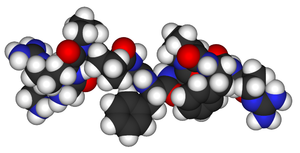
La kallidine est un composé chimique libéré à la suite d'une lésion dans les tissus, elle attire les globules blancs.